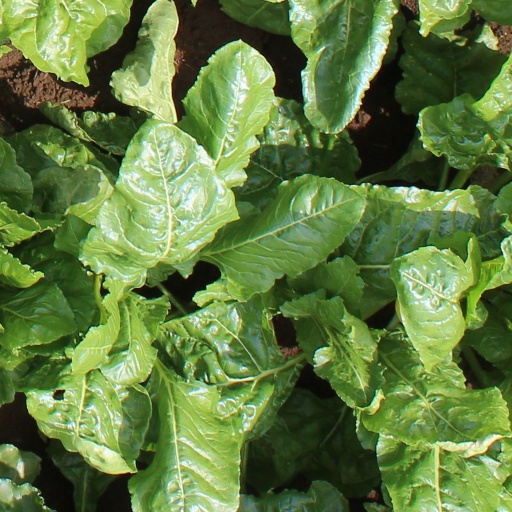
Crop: sugar beet